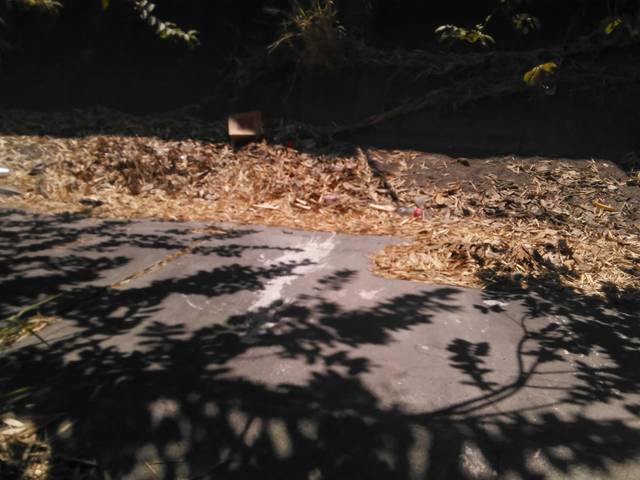
Region: Mexico
Coordinates: 21.495, -104.887